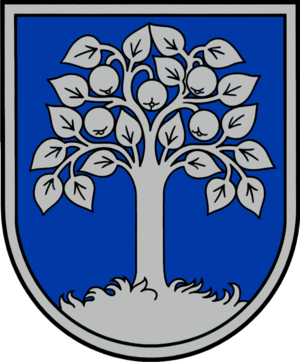
Durbe est un novads de Lettonie, situé dans la région de Kurzeme. En 2009, sa population est de 3 401 habitants.